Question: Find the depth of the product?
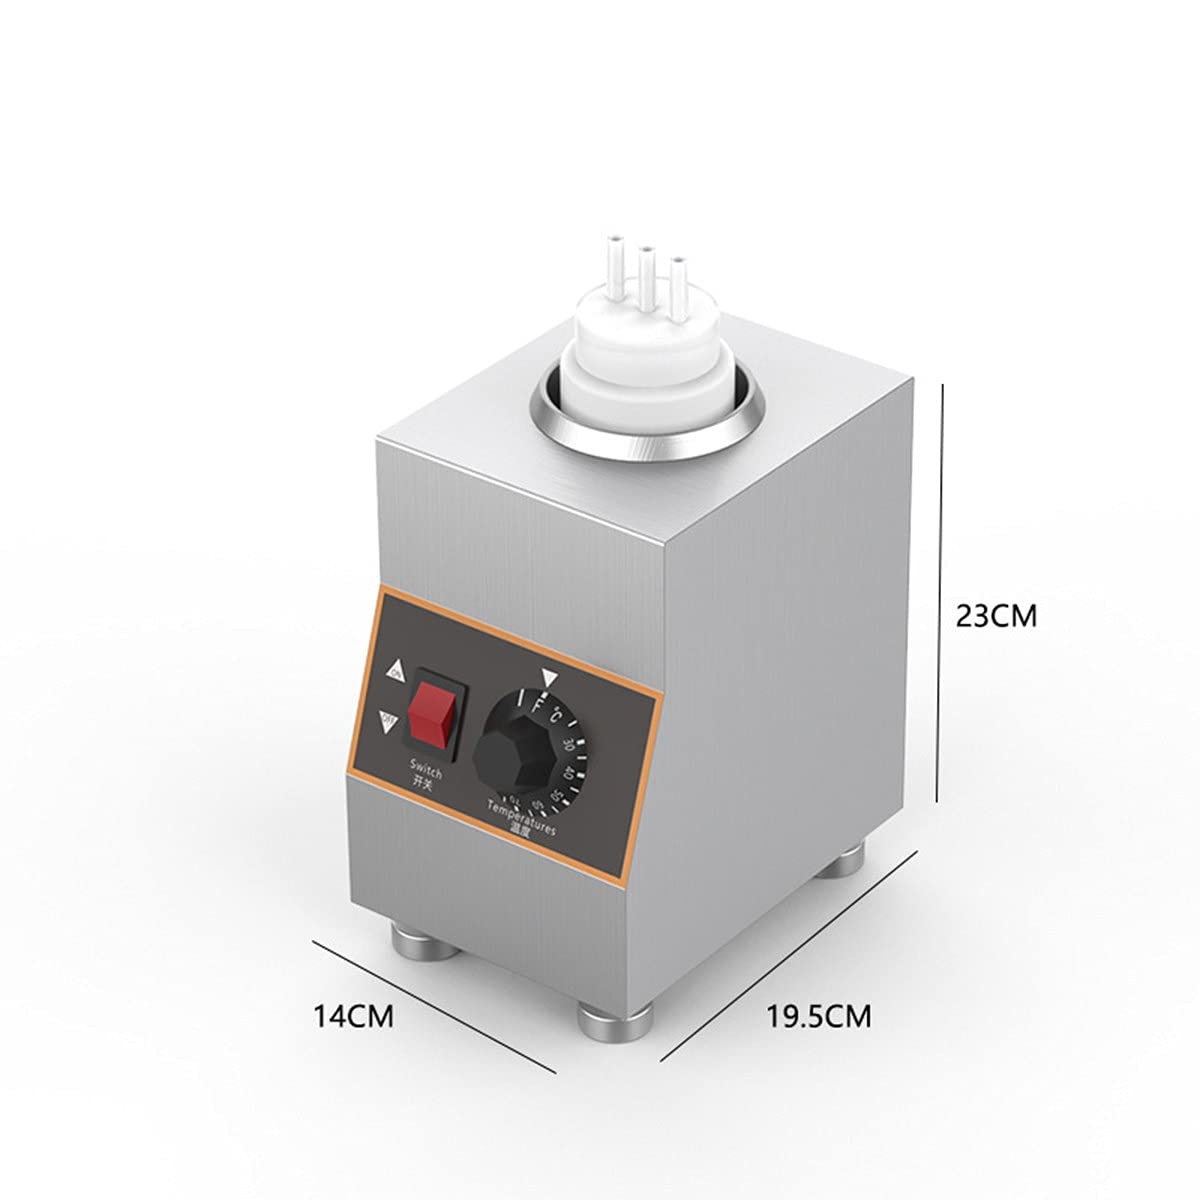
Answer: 19.5 centimetre